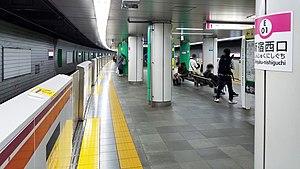
Shinjuku-Nishiguchi est une station du métro de Tokyo sur la ligne Ōedo dans l'arrondissement de Shinjuku à Tokyo. Elle est exploitée par le Bureau des Transports de la Métropole de Tokyo.